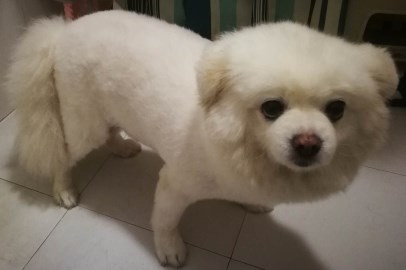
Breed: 1936-n000005-Pomeranian